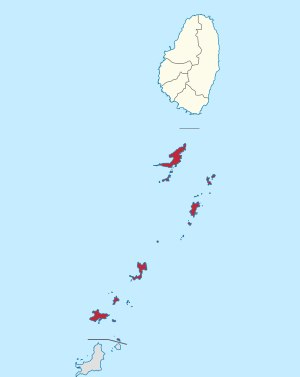
Grenadines sogn
Kort
Grenadines sogn er et af seks sogne på Saint Vincent og Grenadinerne. Sognet udgør alle øerne, undtagen Saint Vincent.